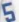
Number: 5